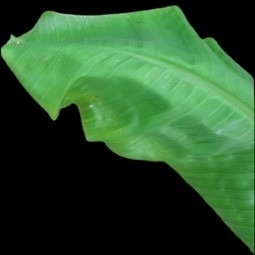
Label: Calcium